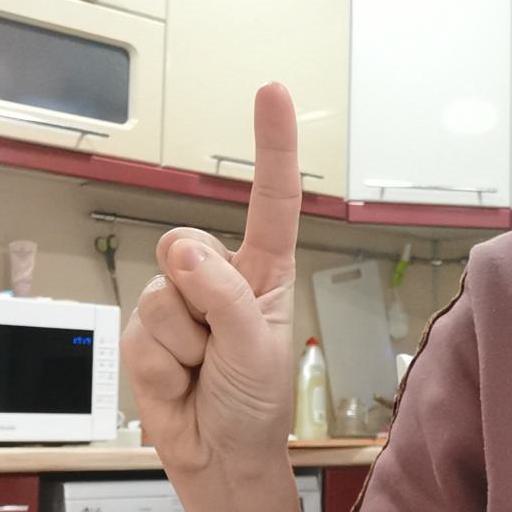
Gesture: one